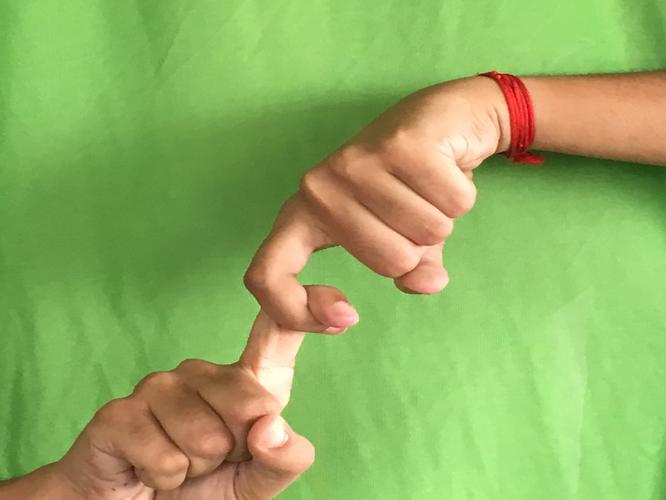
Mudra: Pasha
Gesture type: double_hand